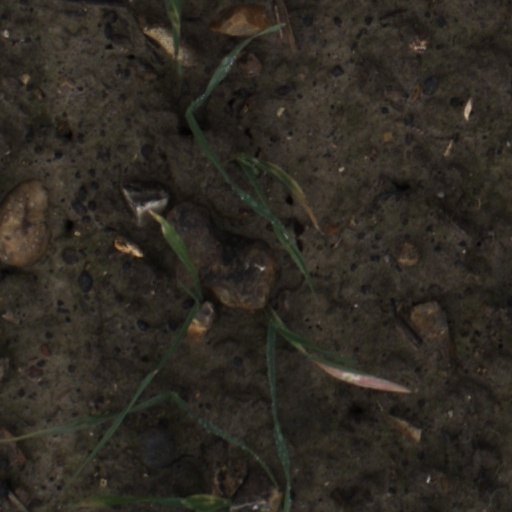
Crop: wheat